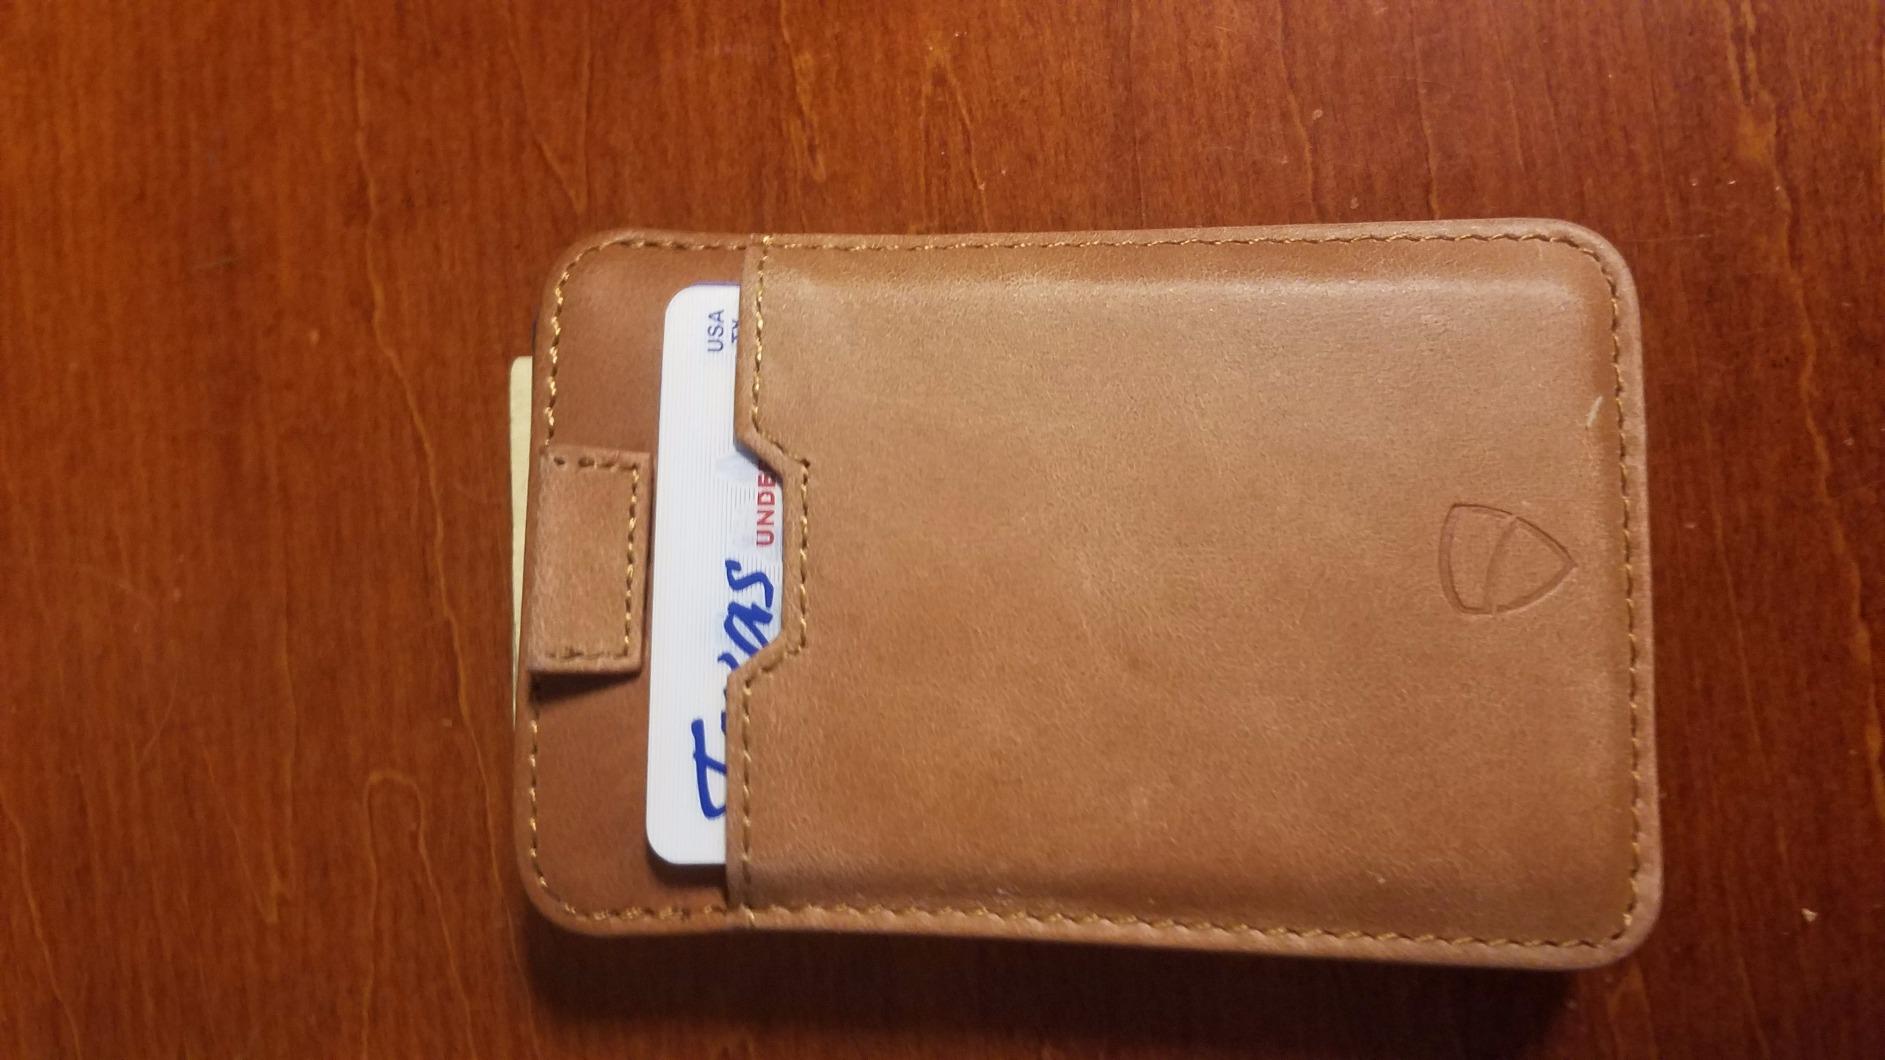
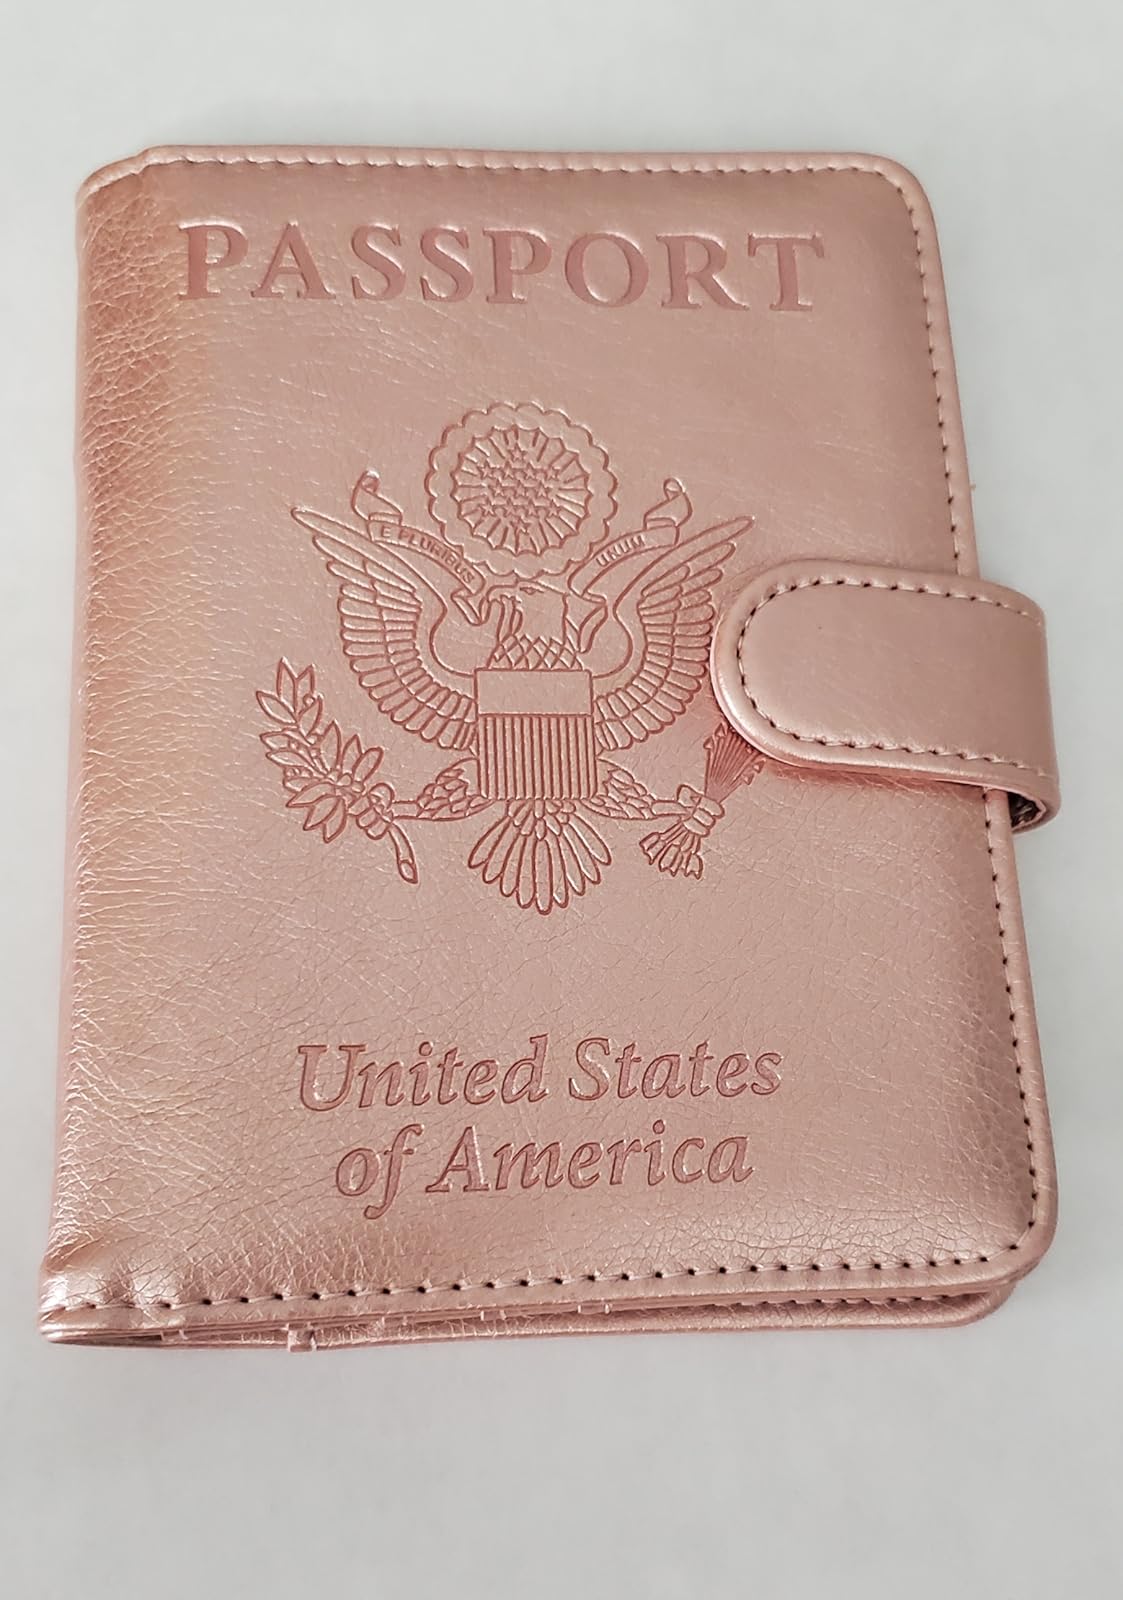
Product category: accessories_wallet
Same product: no